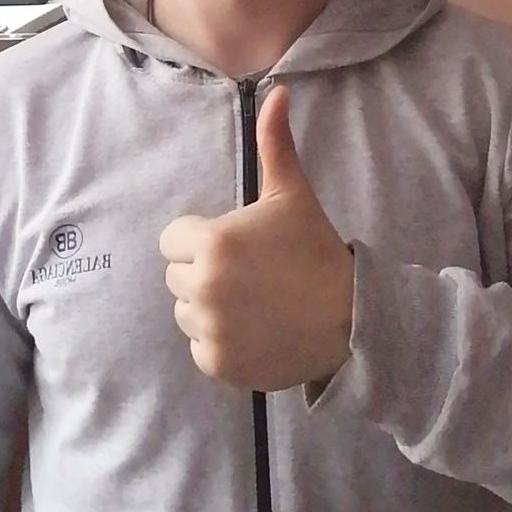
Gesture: like